Margaret Croft

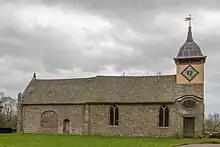
Croft Church at Croft Castle, Herefordshire

She was a daughter of Sir Herbert Croft of Croft Castle and Mary Bourne, daughter and heiress of Anthony Bourne of Holt Castle, Worcestershire.